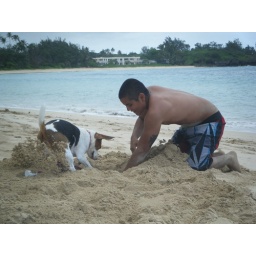
dog & eddy digging in the sand